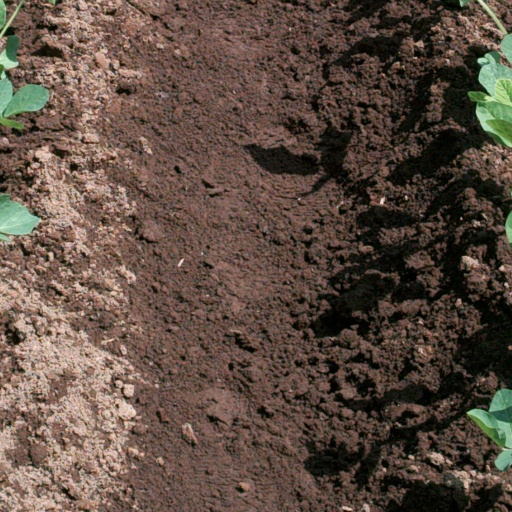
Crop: soybean